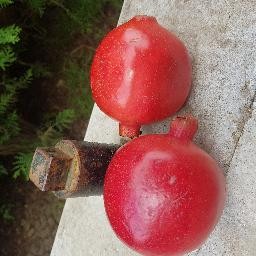
Fruit: Pomegranate
Quality: Good